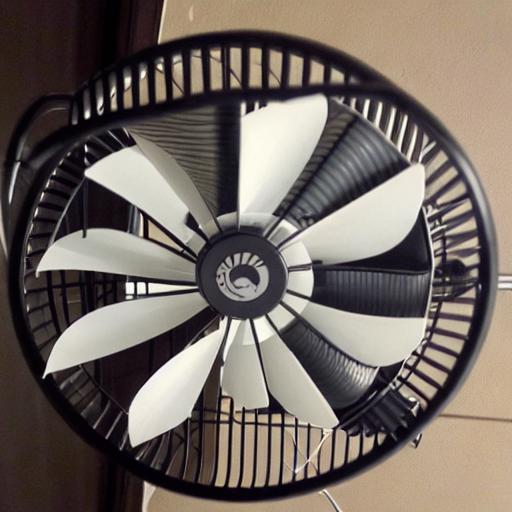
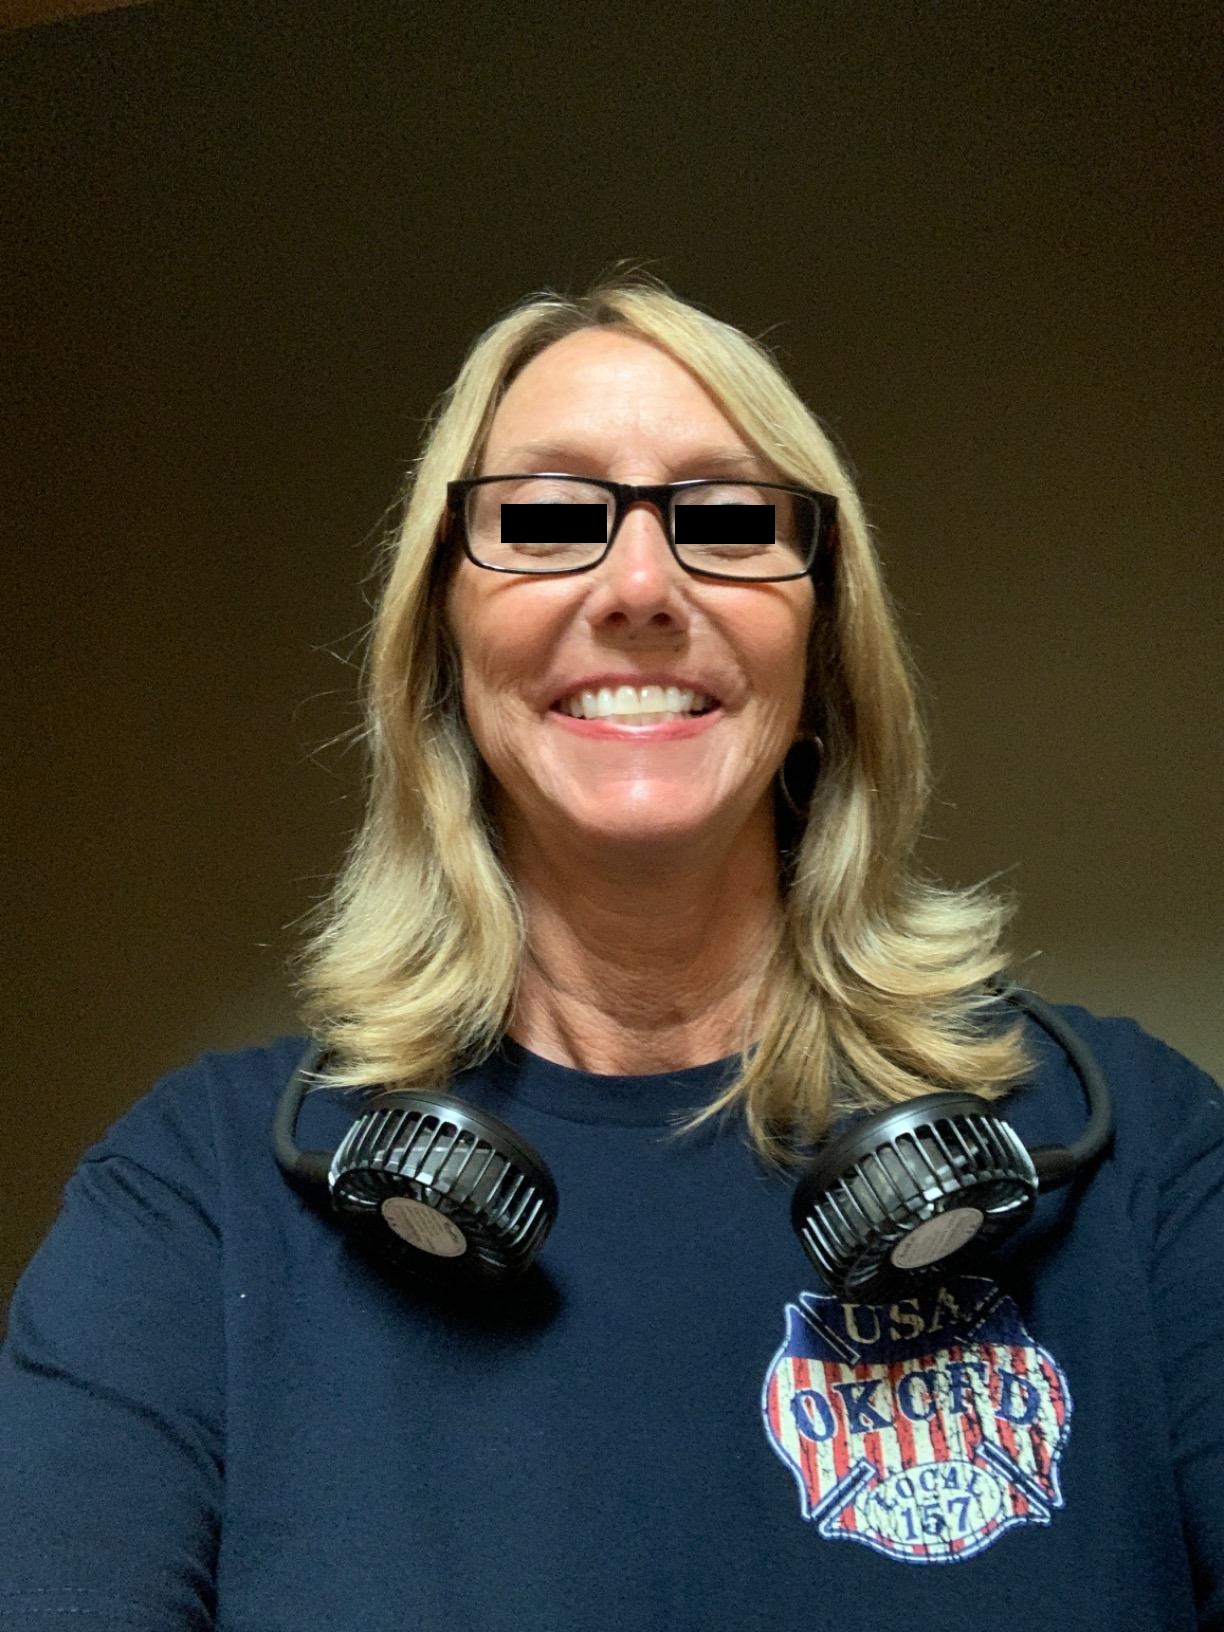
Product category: fan
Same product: no